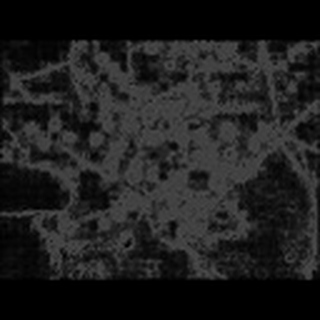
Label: cotton_target_spot